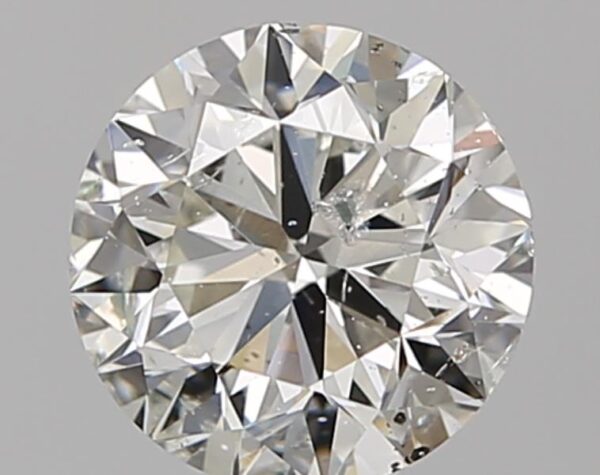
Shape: round
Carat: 1.01
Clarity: SI2
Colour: G
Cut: VG
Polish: EX
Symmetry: VG
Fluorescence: VSL
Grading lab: IGI
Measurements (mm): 6.29 x 6.23 x 3.99